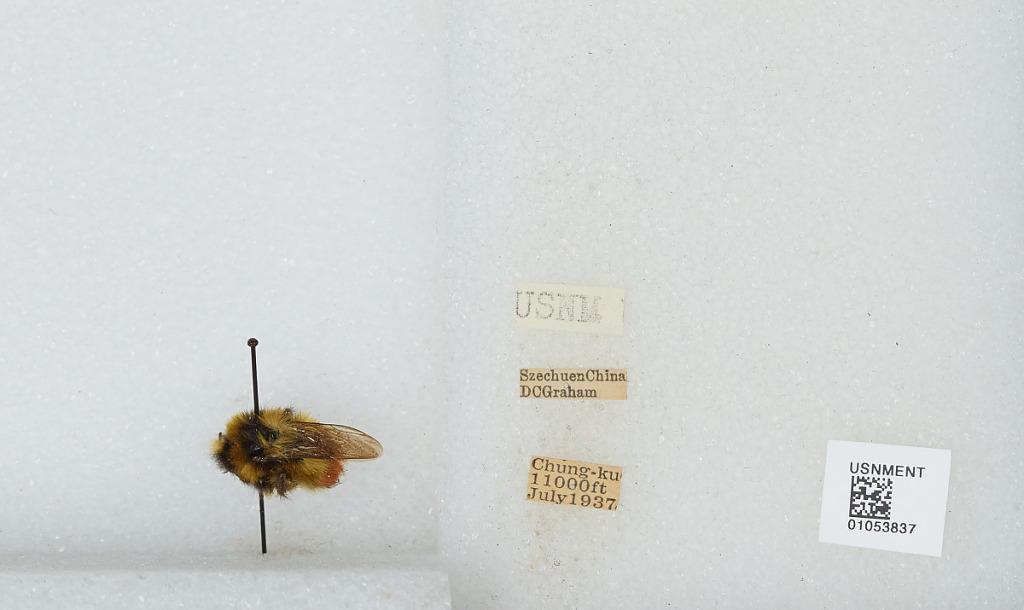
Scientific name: Bombus sp.
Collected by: D. Graham
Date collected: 1937-7-
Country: China
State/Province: Sichuan
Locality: Chung-ku